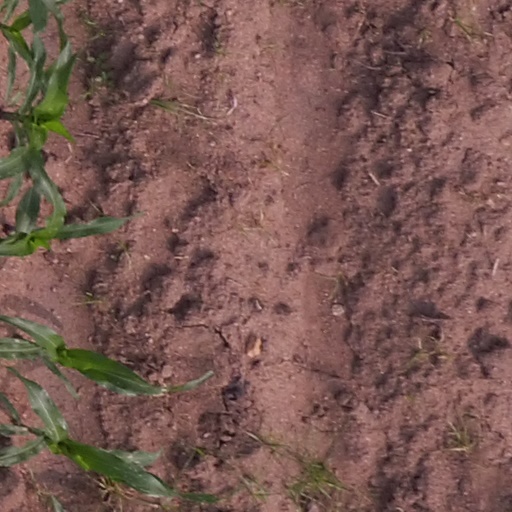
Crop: maize; corn